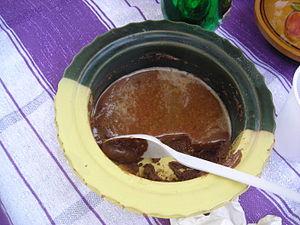
Bsissa avec de l'orge